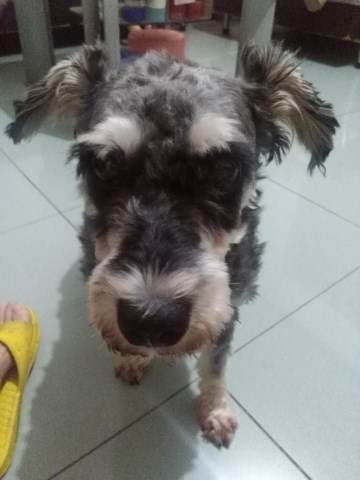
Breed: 2342-n000102-miniature_schnauzer